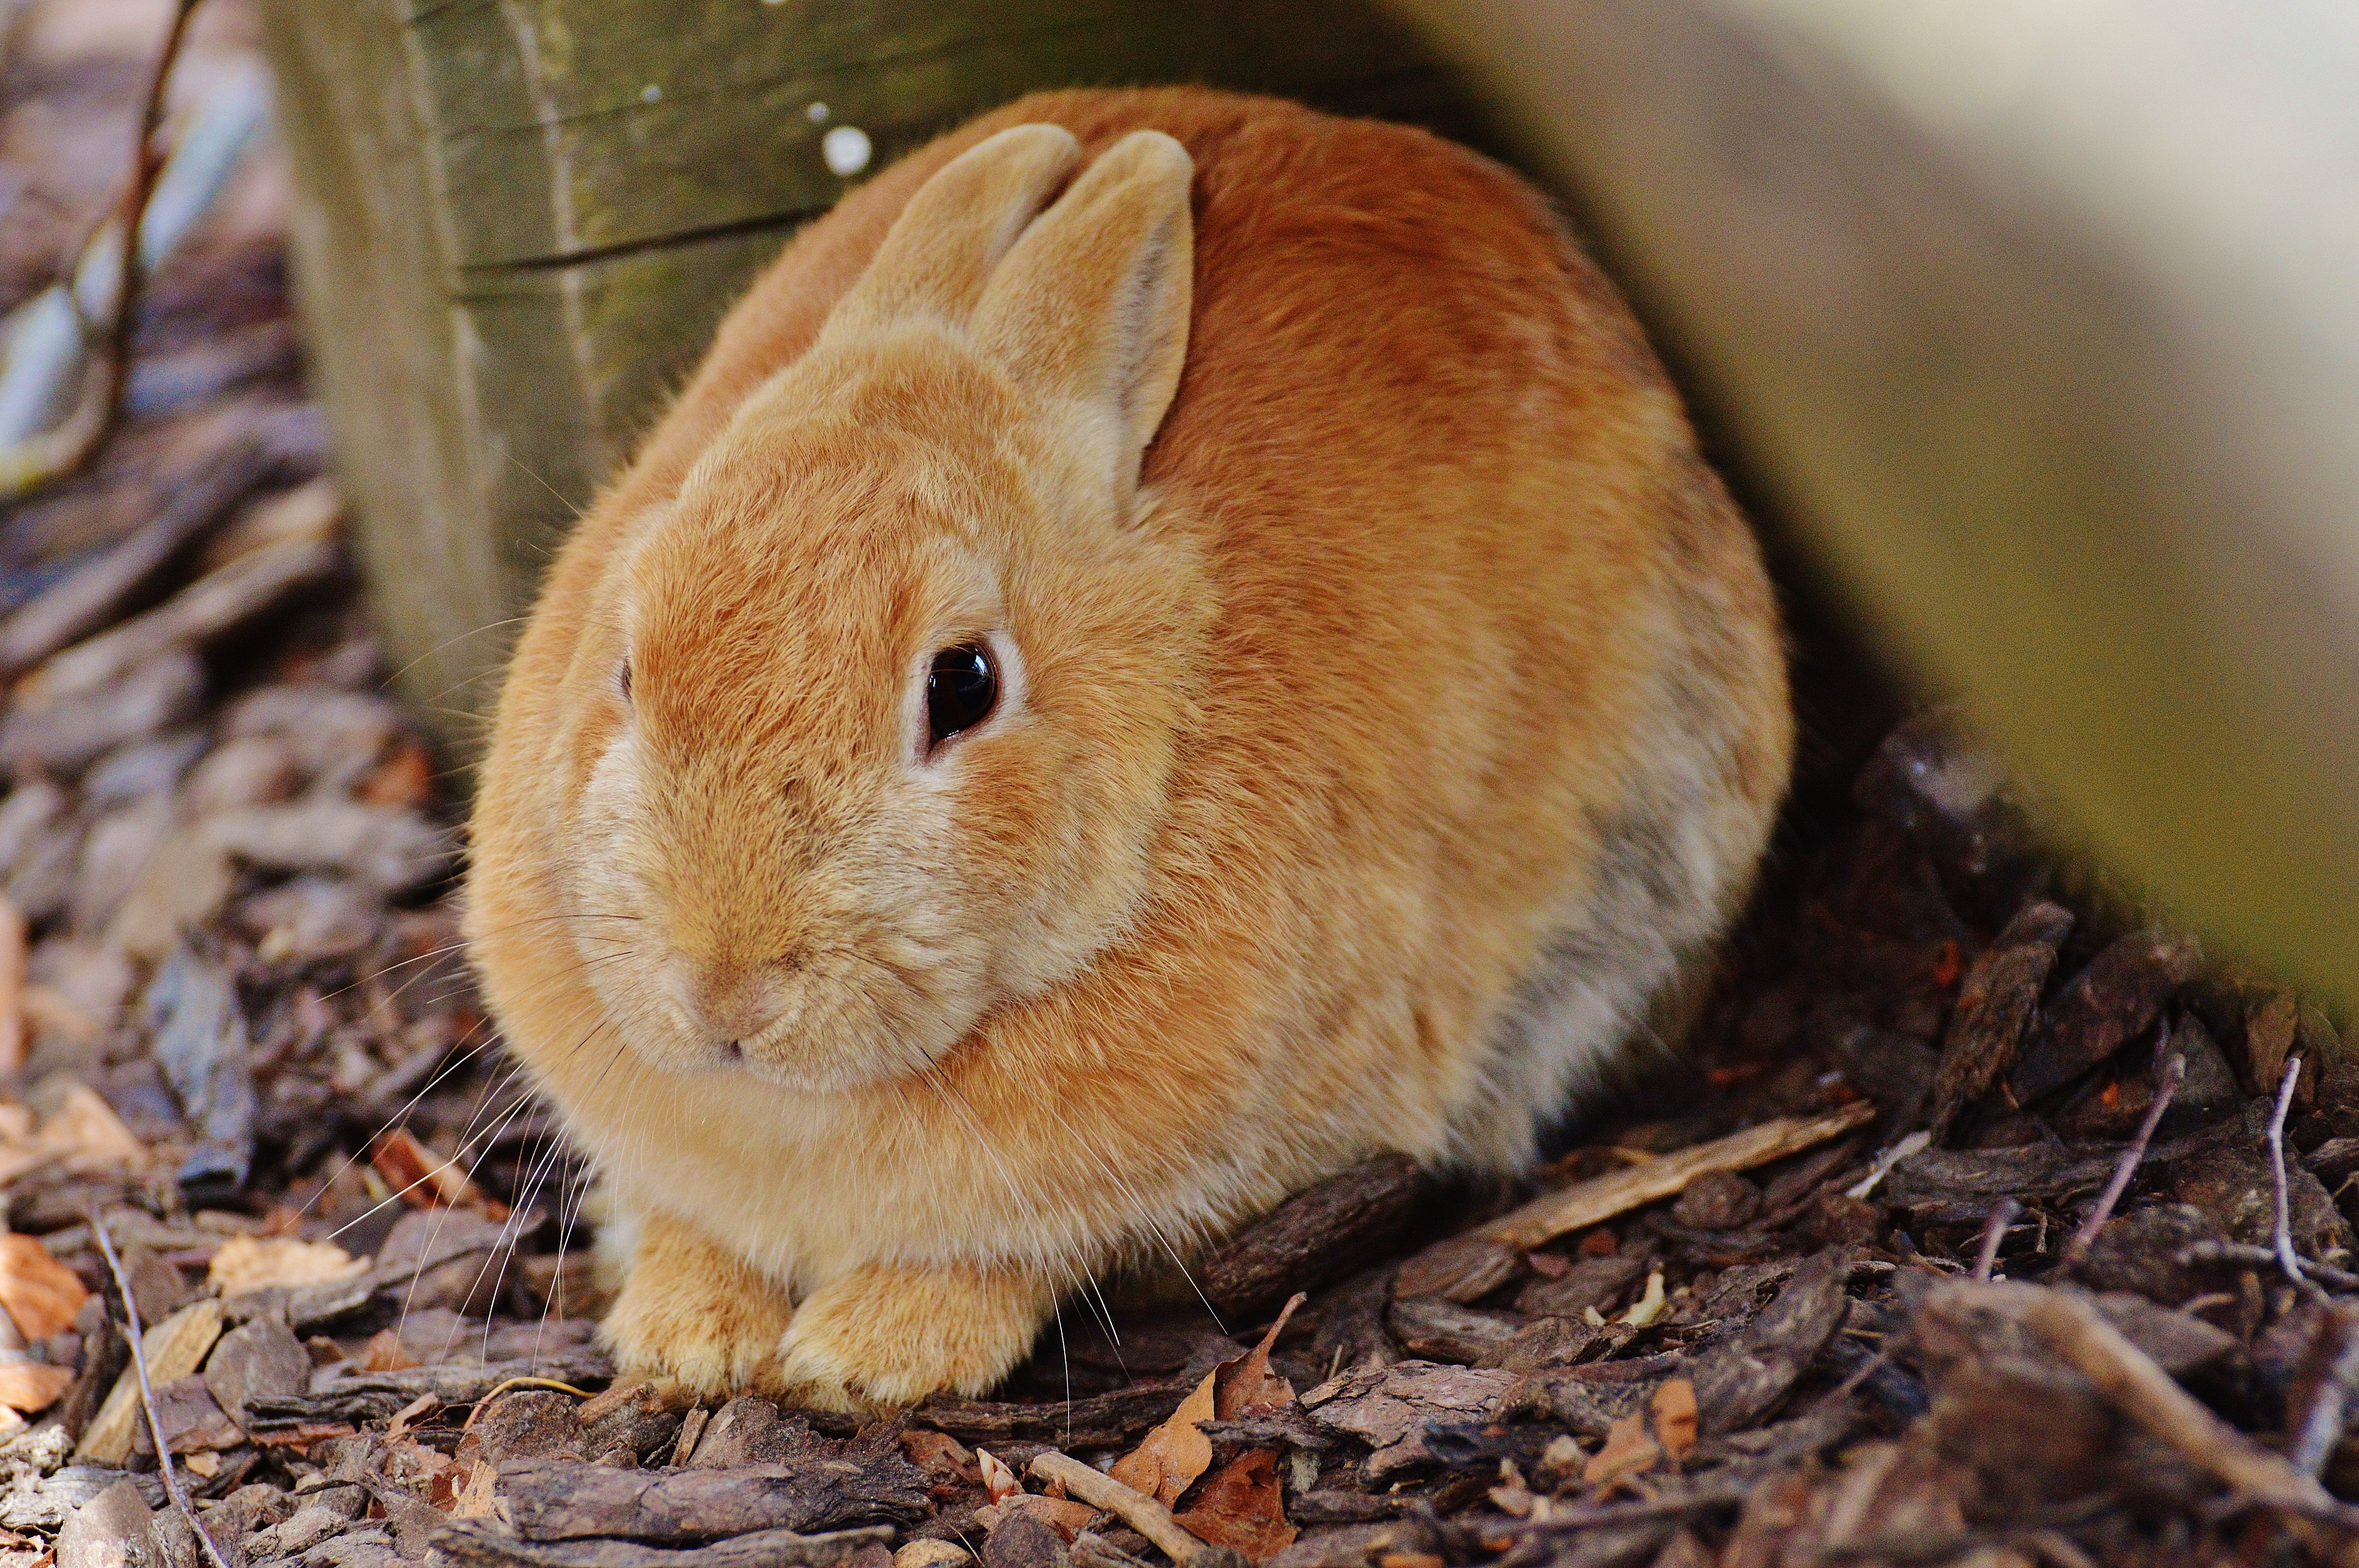
sweet, cute, fur, mammal, fauna, rabbit, hare, whiskers, vertebrate, bunny, wildpark poing, domestic rabbit, rabits and hares